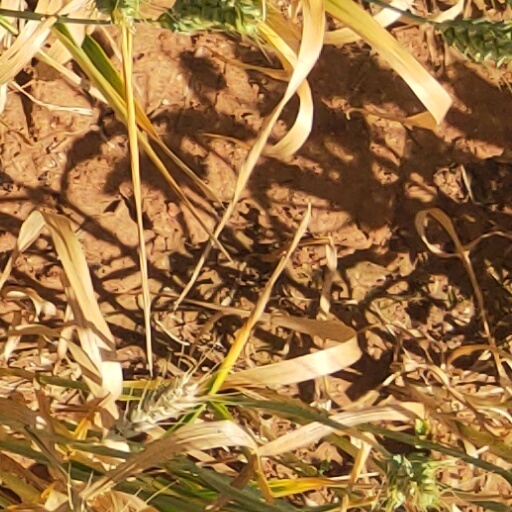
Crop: wheat